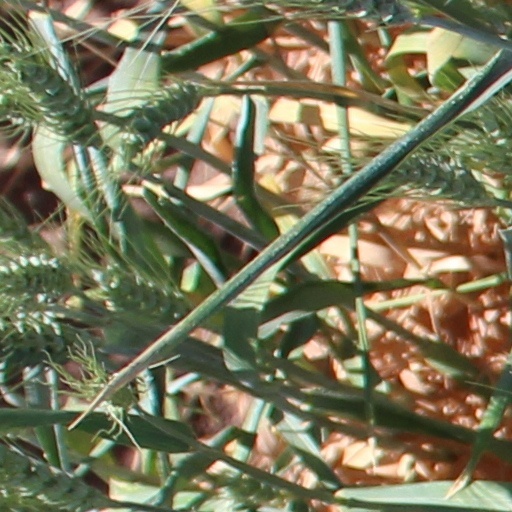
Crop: wheat